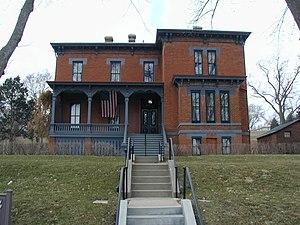
Fort Omaha est un poste militaire de la United States Army établi le 5 décembre 1868 sur la rive droite du Missouri, près de la ville actuelle d'Omaha dans le Nebraska.